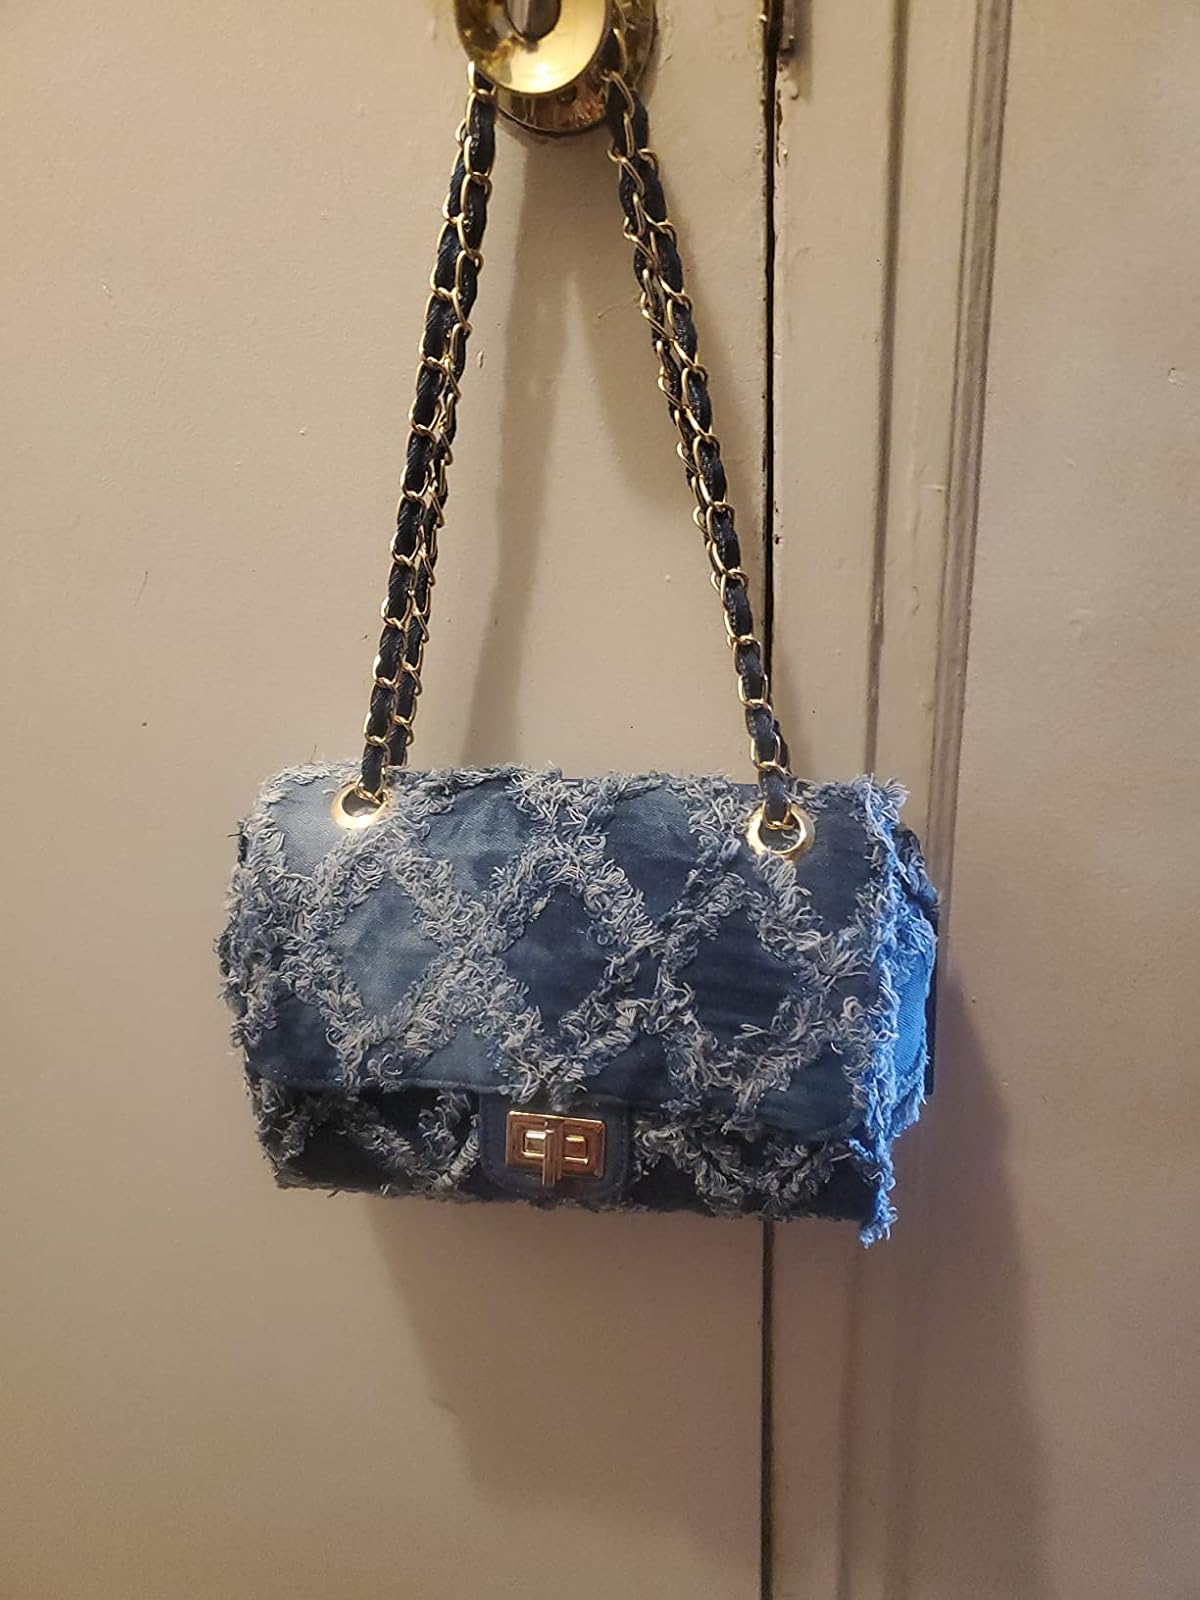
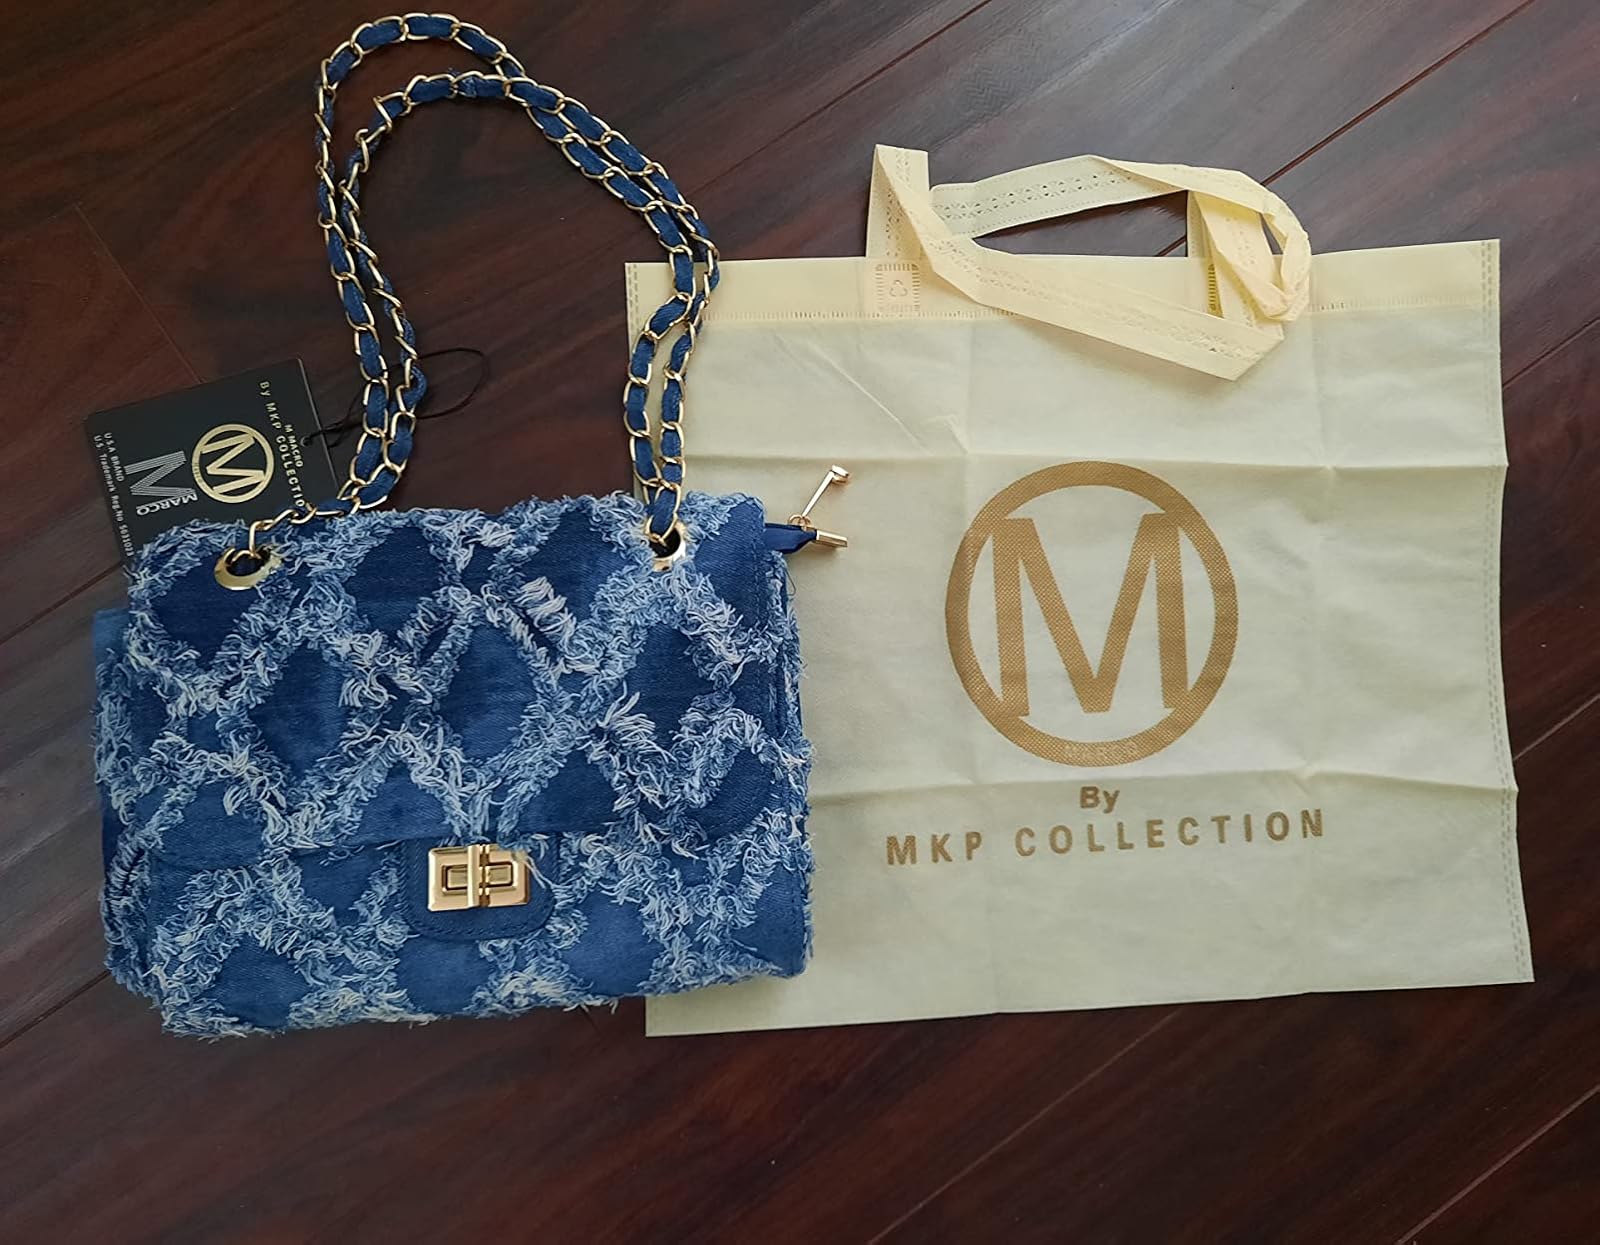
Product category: accessories_handbag
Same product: yes